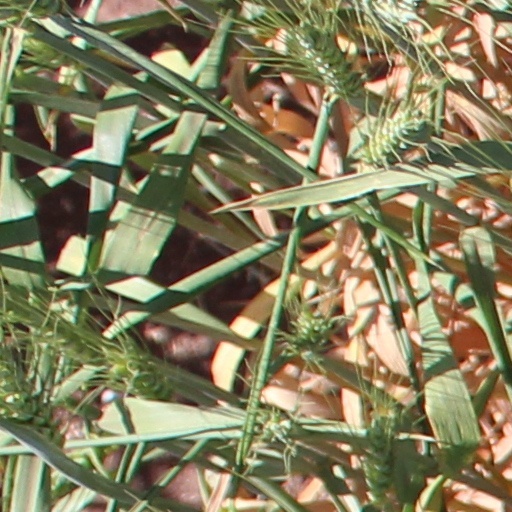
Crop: wheat